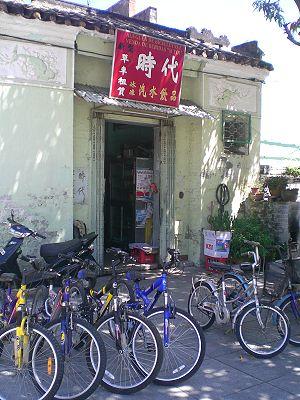
Location de vélos à Macao.